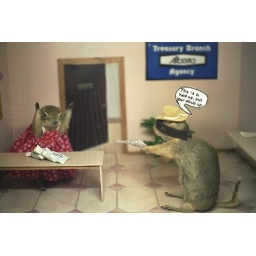
Oops, you can see my striped shirt in this one. And probably others... Just ignore it.